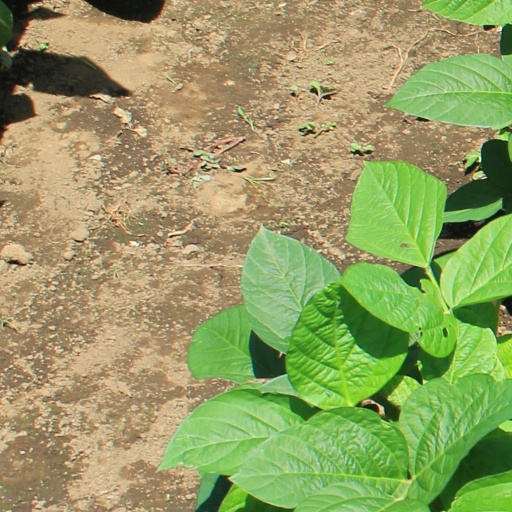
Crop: soybean